German occupation of Belgium during World War I

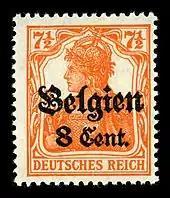
A German postage stamp, overprinted with the word "Belgium", for use under the occupation

Before the war, Belgium had been a net importer of foodstuffs. The German invasion, together with the Allied blockade meant that as early as September 1914, various Belgian organisations had been preparing for the onset of famine in the occupied territory. Under the direction of a financier, Émile Francqui, and other philanthropists established the "Comité National de Secours et d'Alimentation" (CNSA or the "National Relief and Food Committee") to secure and transport food to Belgium, where it could be sold to Belgian civilians. The profits from this part of the operation were then used to distribute aid. After negotiations with both the Allies and Central Powers, the CNSA managed to secure permission to import food from the neutral United States. Francqui used his acquaintance with Herbert Hoover, the future American president, to collect food and other relief through an American organisation, the Commission for Relief in Belgium (CRB), which was then distributed within Belgium by the CNSA. A number of smaller relief organisations affiliated to other neutral countries also worked within occupied Belgium.